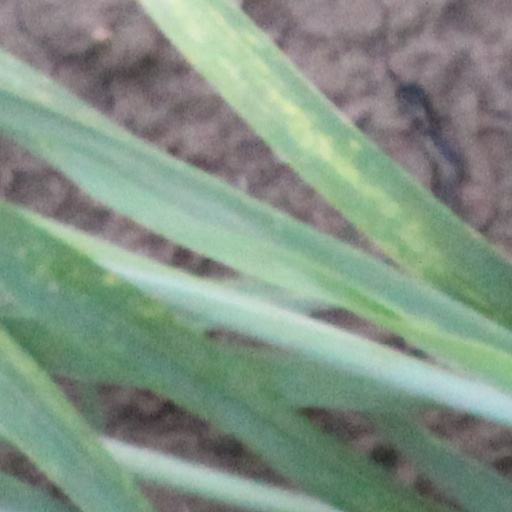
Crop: wheat